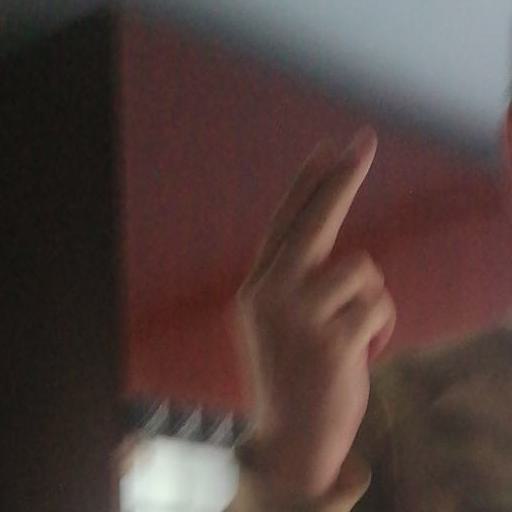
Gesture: two_up_inverted